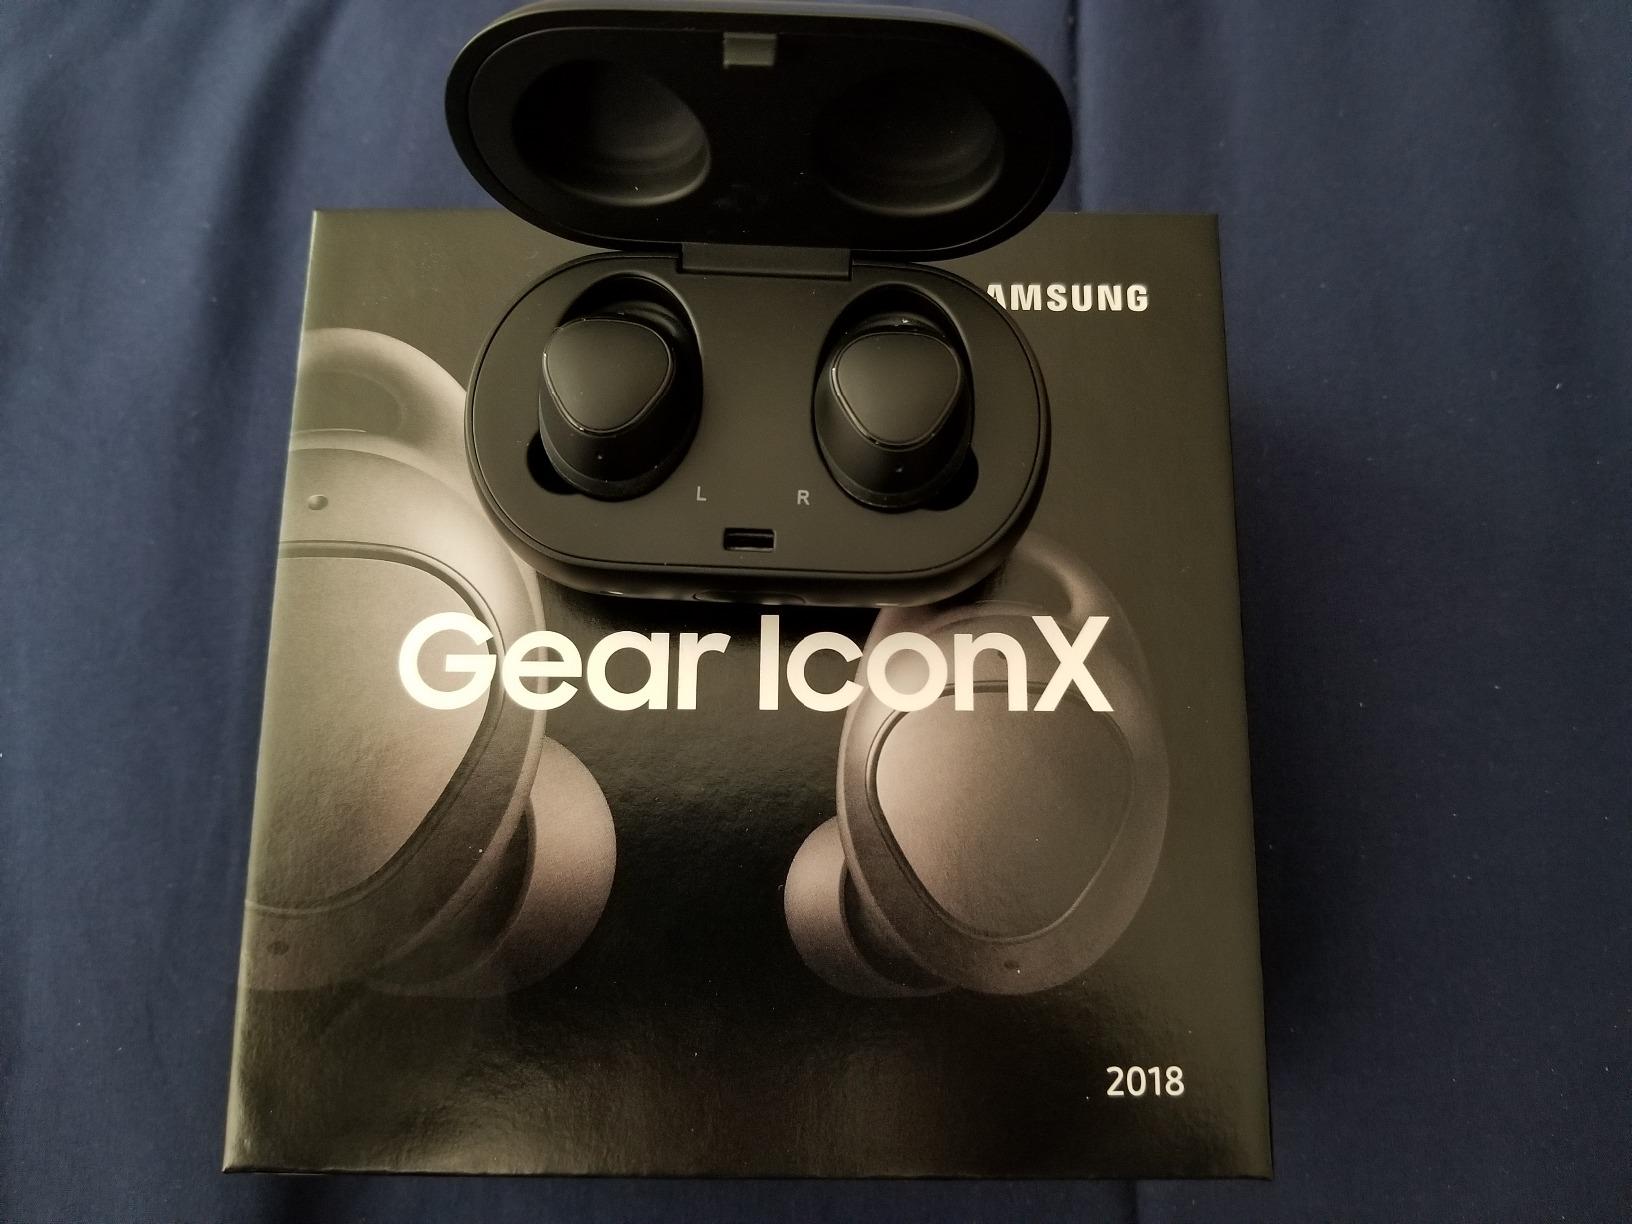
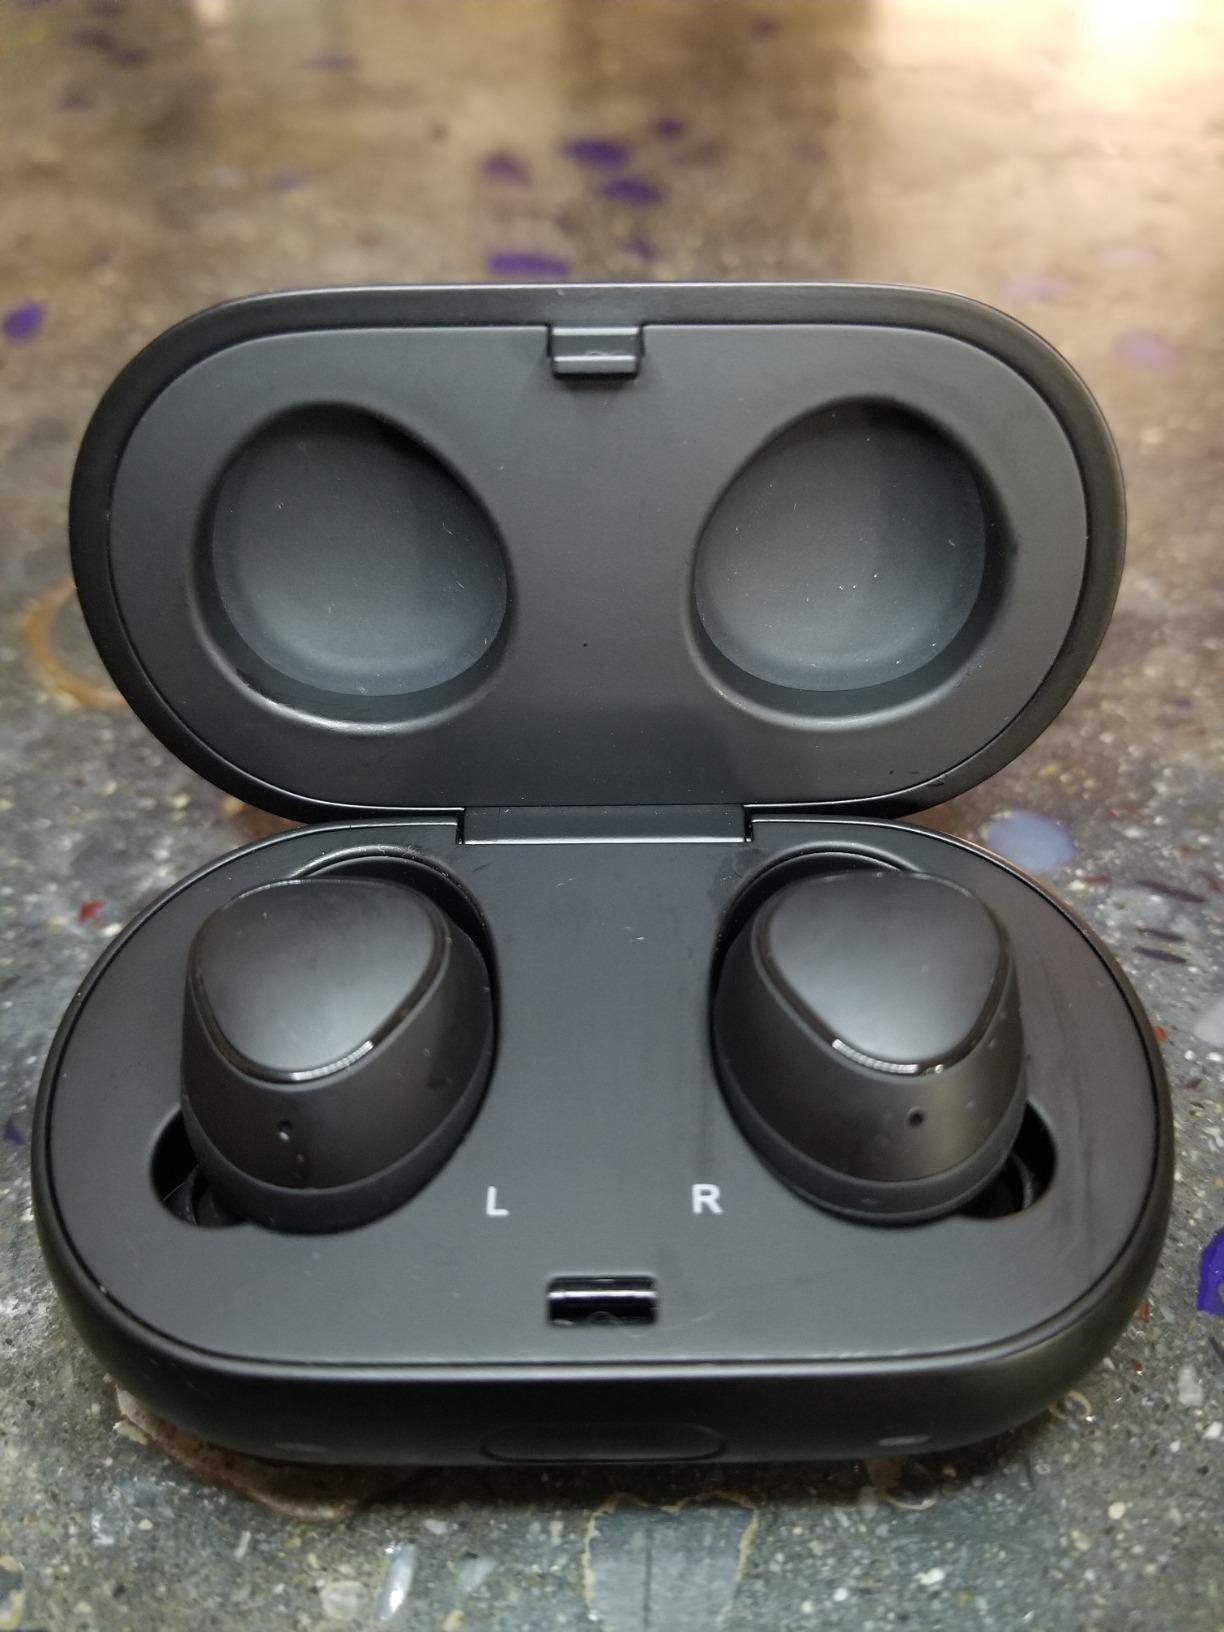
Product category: earbuds
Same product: yes